Fenerbahçe S.K. (women's football)

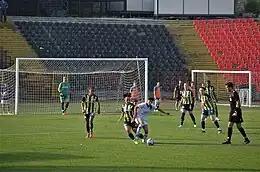
Fenerbahçe women's squad in the away match of the 2021–22 Turkish Women's Football Super League play-off against Fatih Karagümrük women's.

With a joint statement they made on 2 December 2021, Fenerbahçe and Galatasaray, the two archrivals, announced that they will hold two friendly matches between women's football teams in order to raise social awareness about violence against women. Any match between Fenerbahçe and Galatasaray is one of the biggest events in the country, called the Intercontinental Derby.